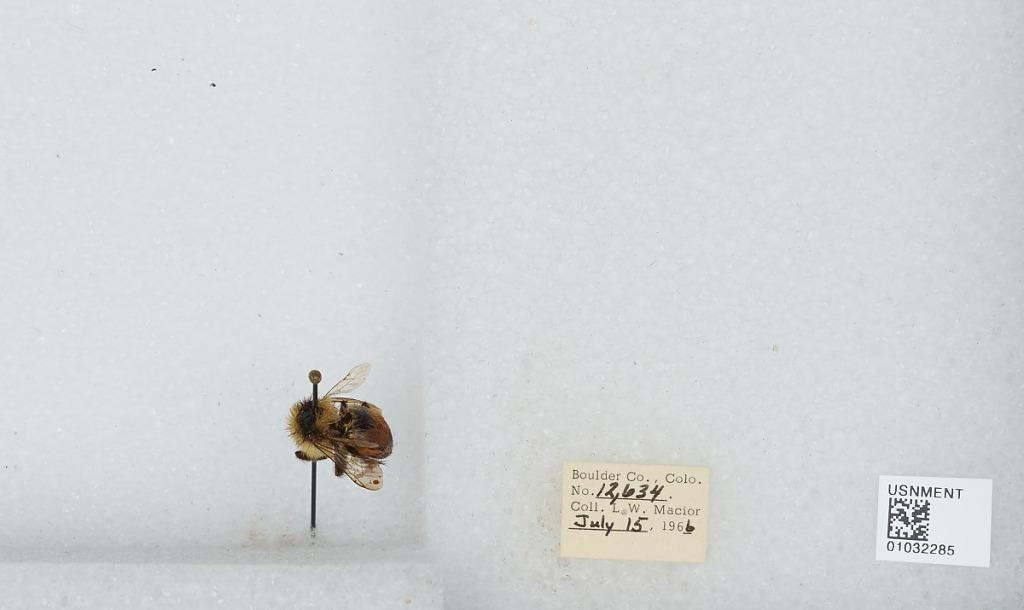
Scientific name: Bombus (Pyrobombus) sylvicola Kirby
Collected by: L. Macior
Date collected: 1966-7-15
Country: United States
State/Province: Colorado
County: Boulder
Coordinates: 40.0722, -105.584